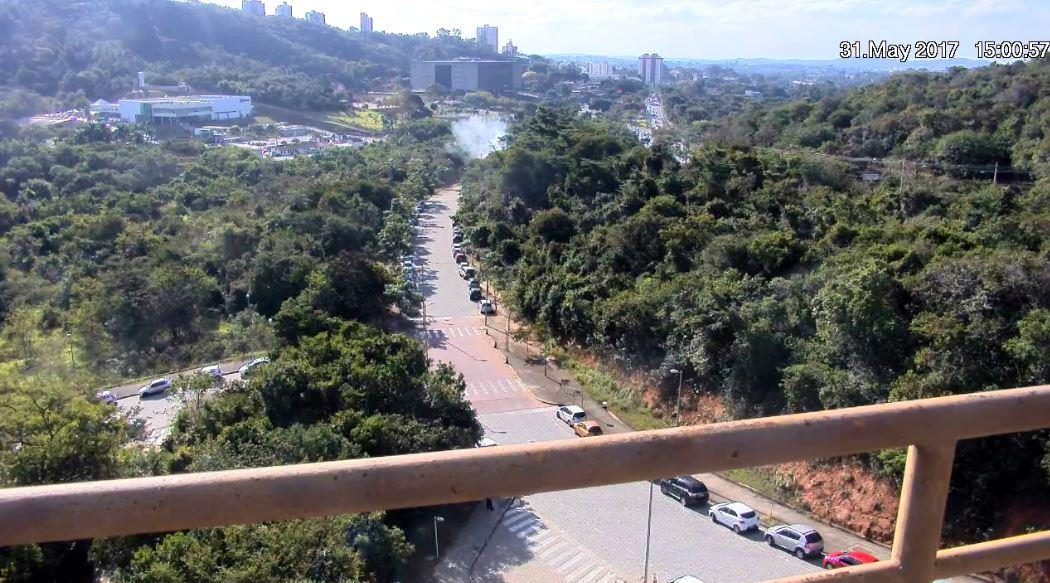
Fire: no
Smoke: yes